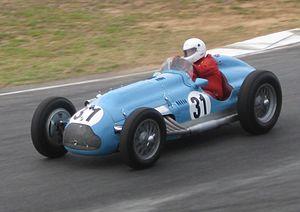
Le nom de couleur Bleu de France désigne une couleur associée à la représentation de la France.
Talbot était un constructeur automobile français d'origine anglaise.